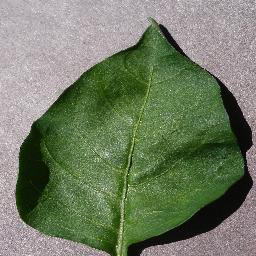
Label: Pepper,_bell___healthy